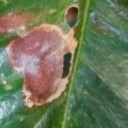
Label: Miner